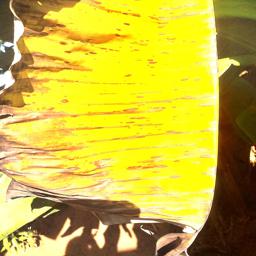
Label: MALBHOG LEAF